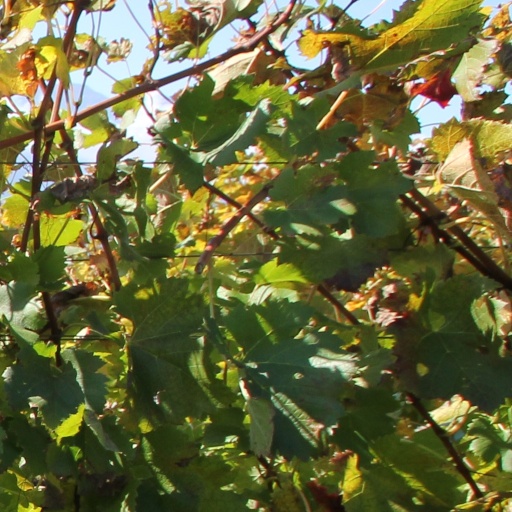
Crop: grape